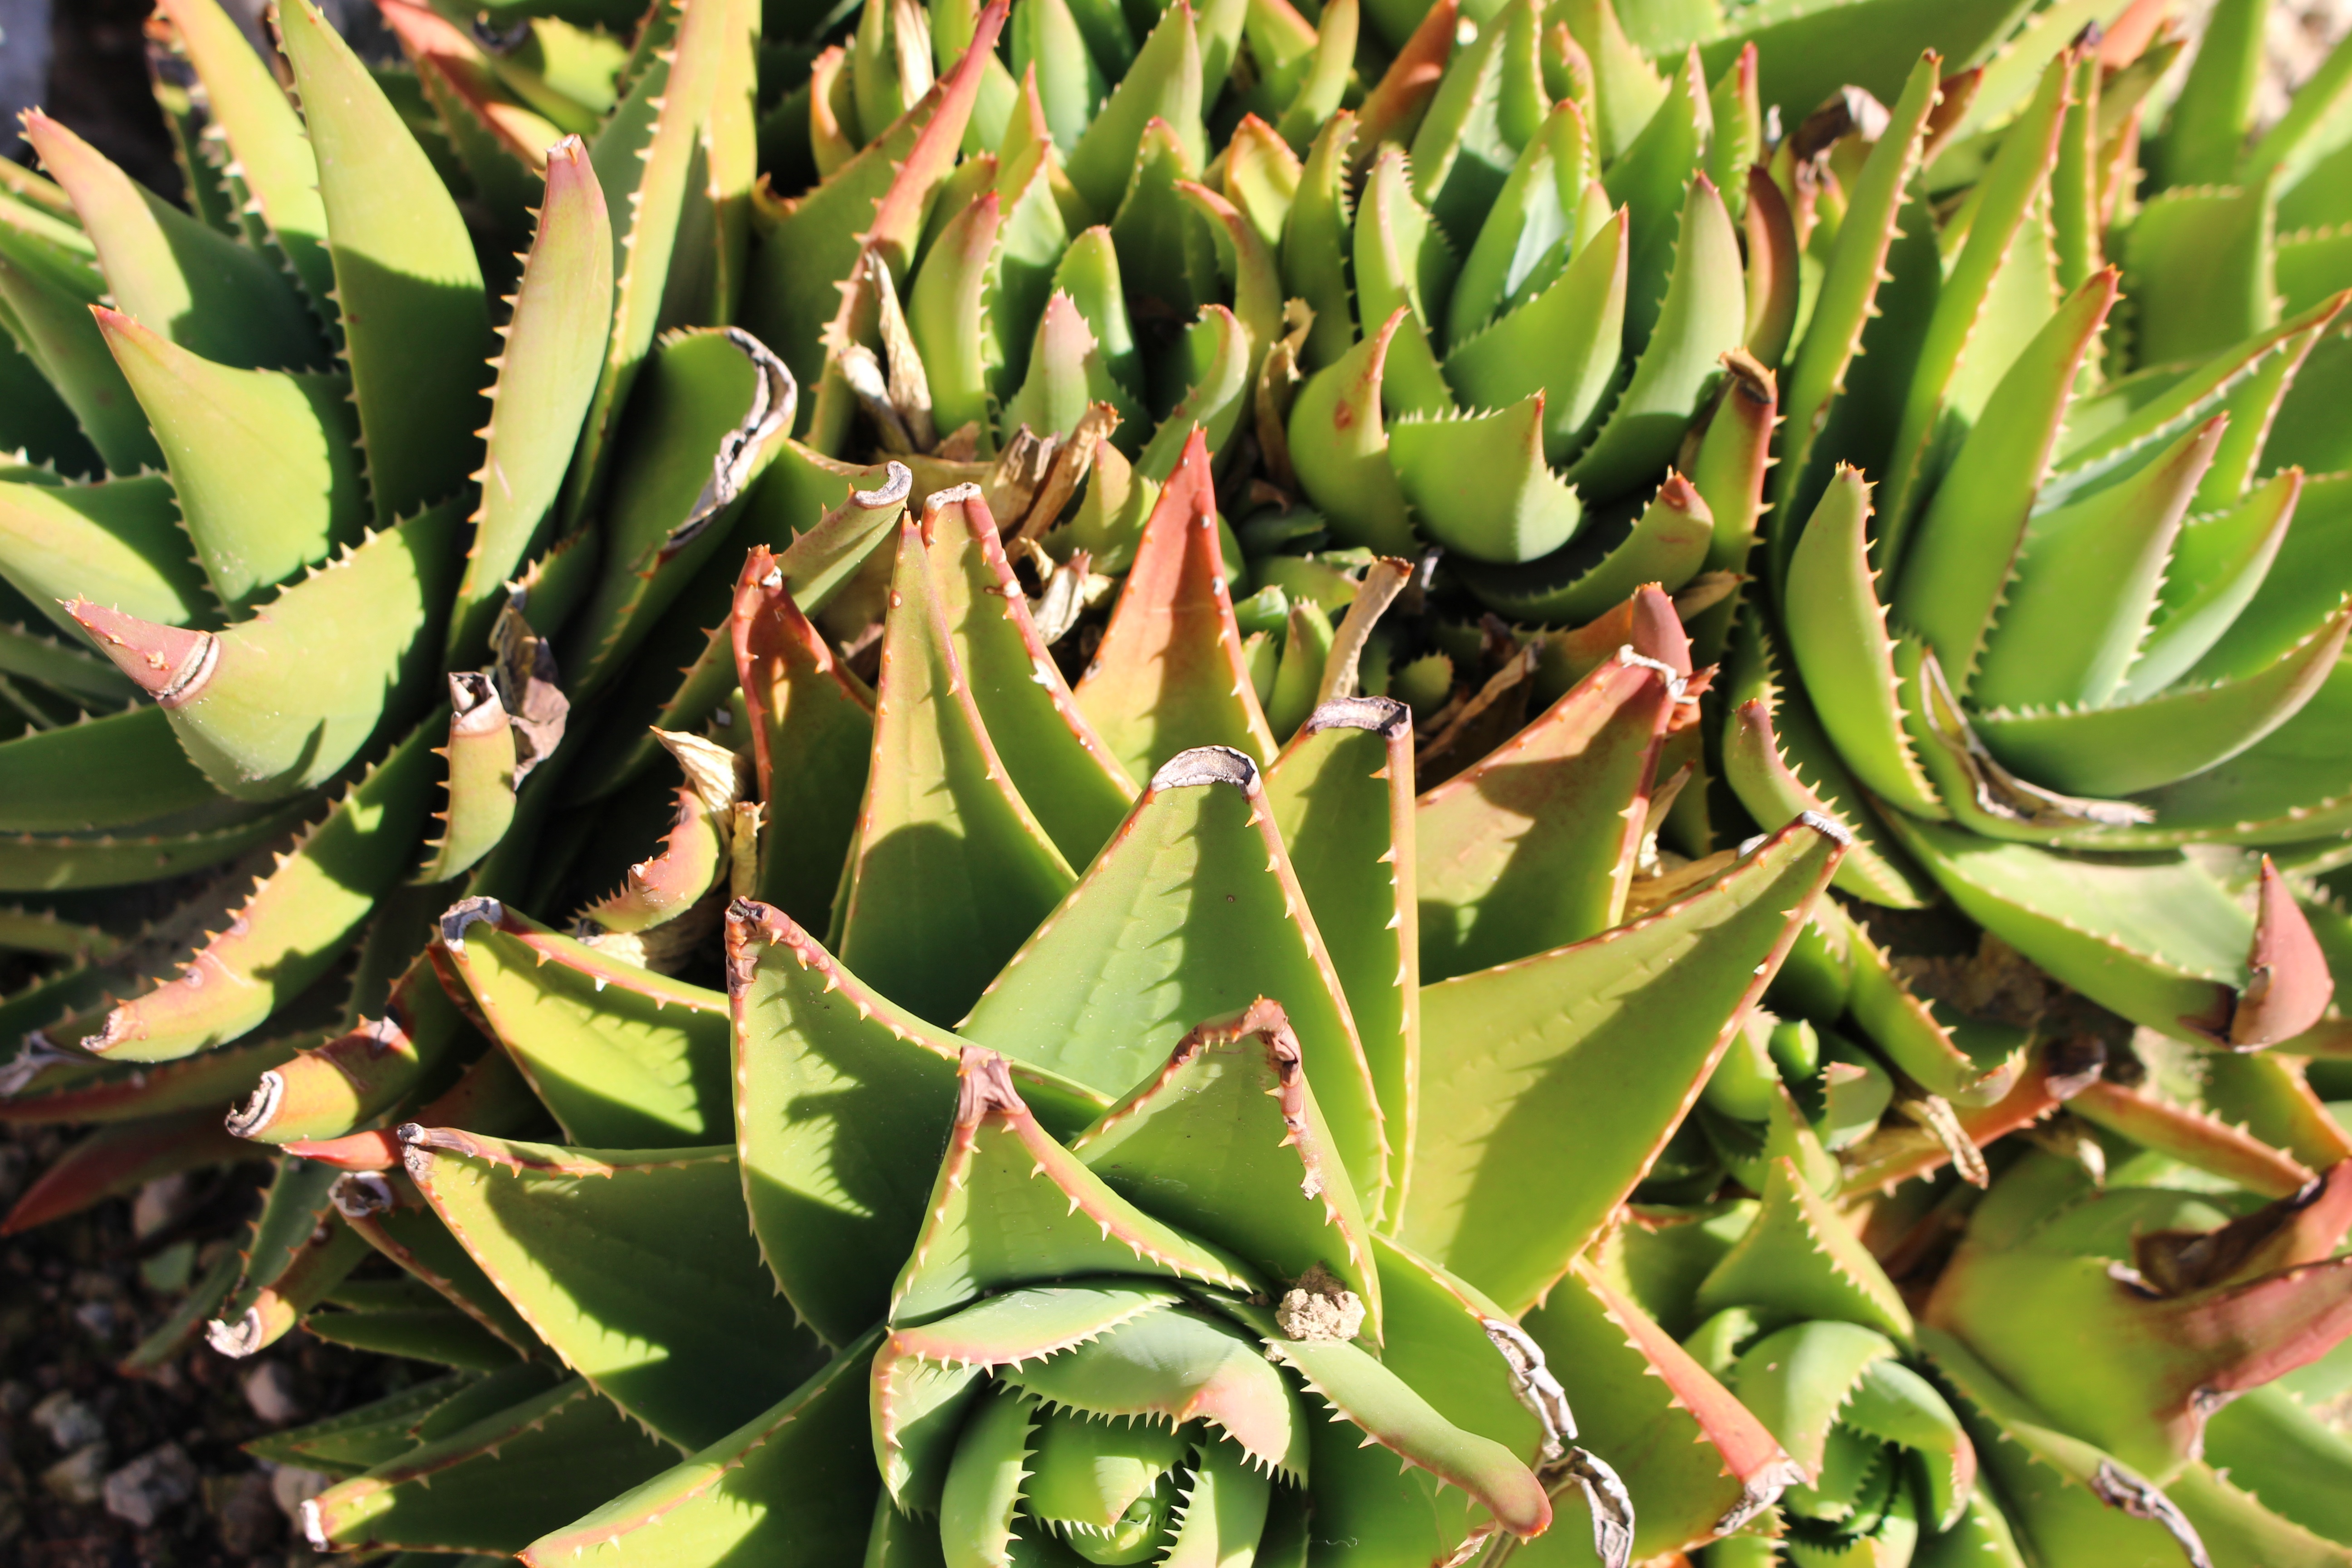
plant, flower, botany, aloe, flowering plant, land plant